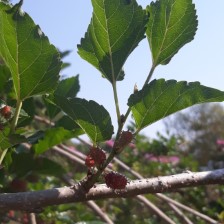
Variety: ChiangMai60